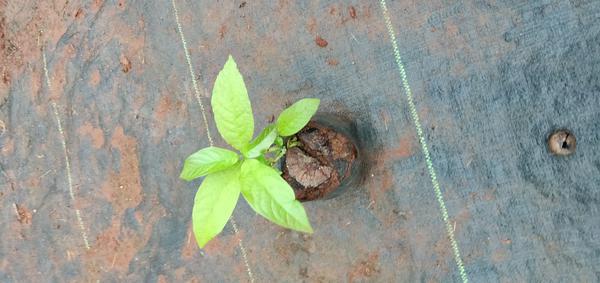
Plant: Avacado